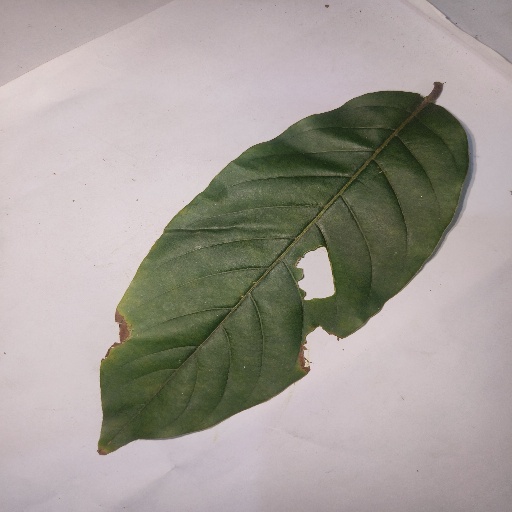
Species: HariTaki
Leaf condition: Bacterial Spot